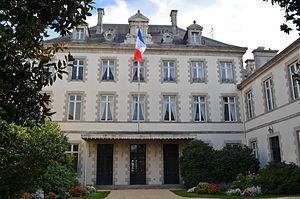
Hôtel de préfecture de la Vendée - La Roche-sur-Yon This building is inscrit au titre des Monuments Historiques. It is indexed in the Base Mérimée, a database of architectural heritage maintained by the French Ministry of Culture,
L'hôtel de préfecture de la Vendée est un bâtiment situé à La Roche-sur-Yon, en France. Il sert de préfecture au département de la Vendée.
Cet article recense les hôtels de préfecture des subdivisions territoriales françaises, c'est-à-dire les édifices hébergeant les services des préfectures en France.
La Roche-sur-Yon est une commune du Centre-Ouest de la France, préfecture du département de la Vendée, dans la région des Pays de la Loire.
La liste des préfets de la Vendée détaille l’ensemble des hauts fonctionnaires nommés à la tête des services de l’État dans le département de la Vendée sous les différents régimes politiques français depuis 1800.